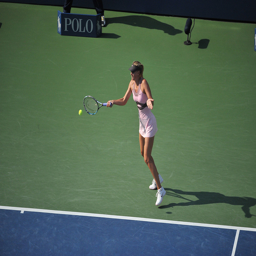
A woman hitting a tennis ball on a tennis court.
A tennis player preparing to hit a ball with a racket.
A woman in pink is serving a tennis ball.
A female tennis player is making a gesture with her arms as she swings the racket.
A tennis player at the match is returning a volley.